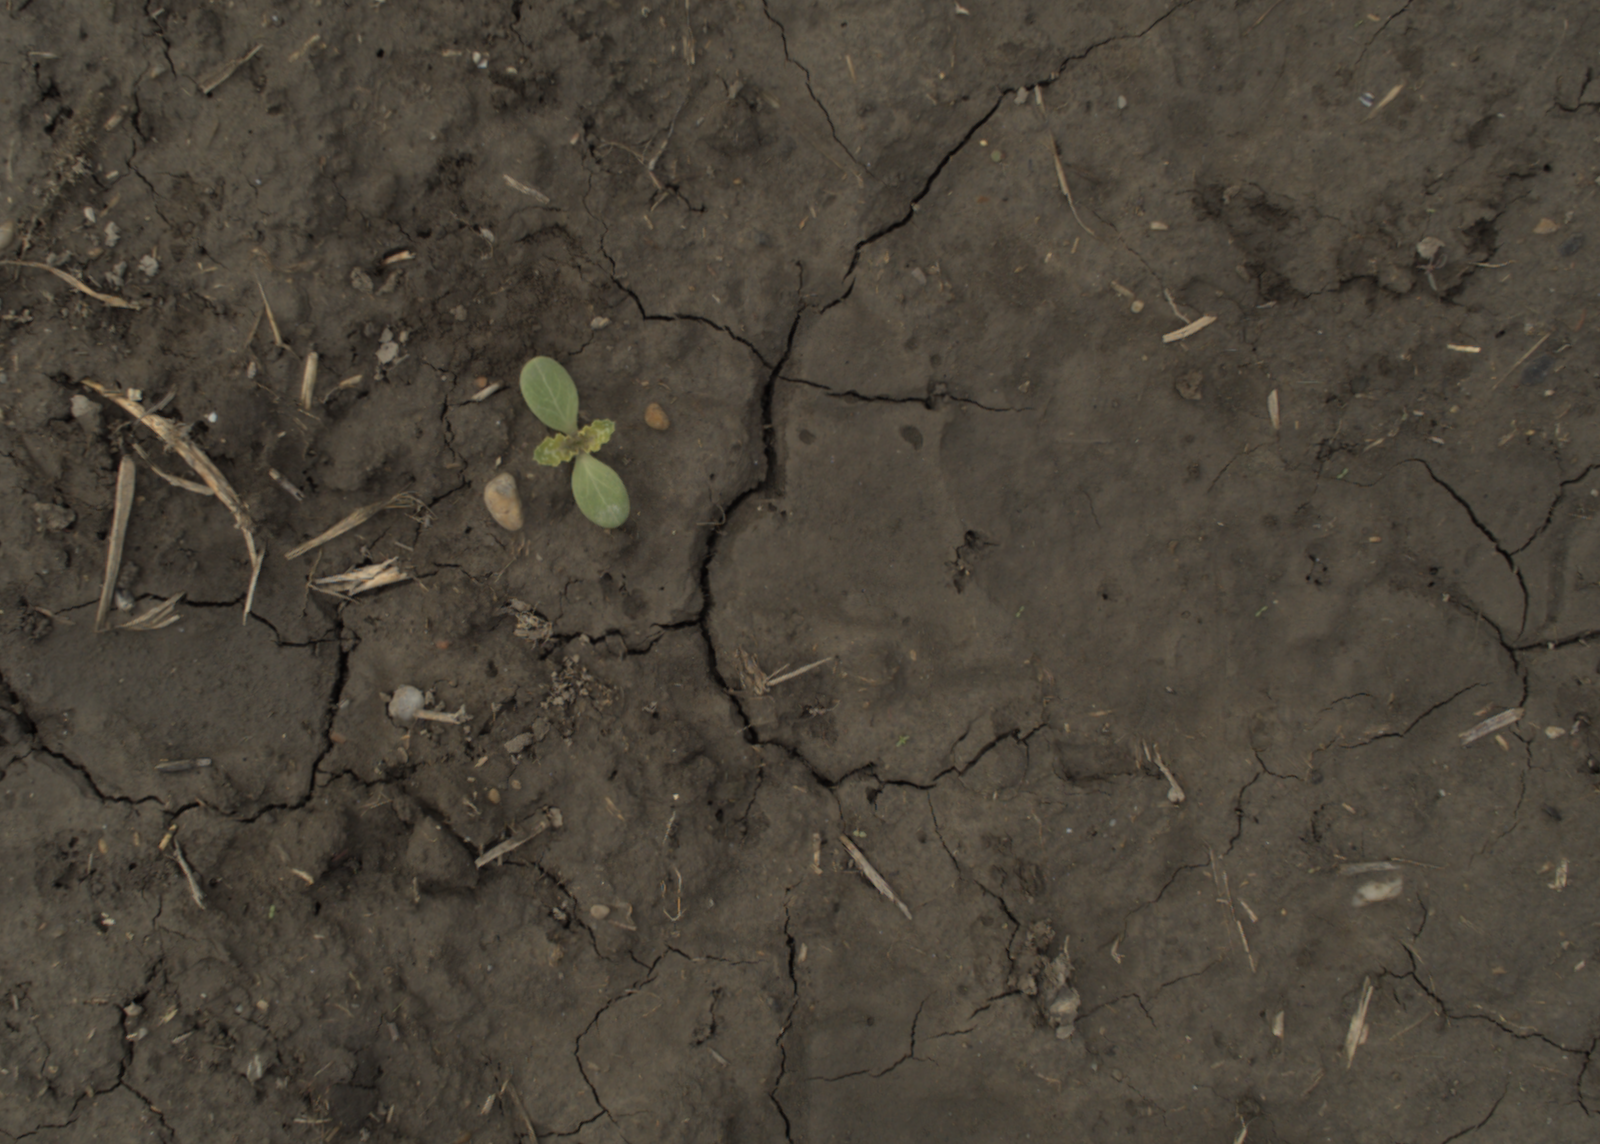
Capture date: 21.09.2021 11:01:35
Weather: mixed
Wind: light
Seeding date: 02.09.2021
Plant canopy height (mm): 962